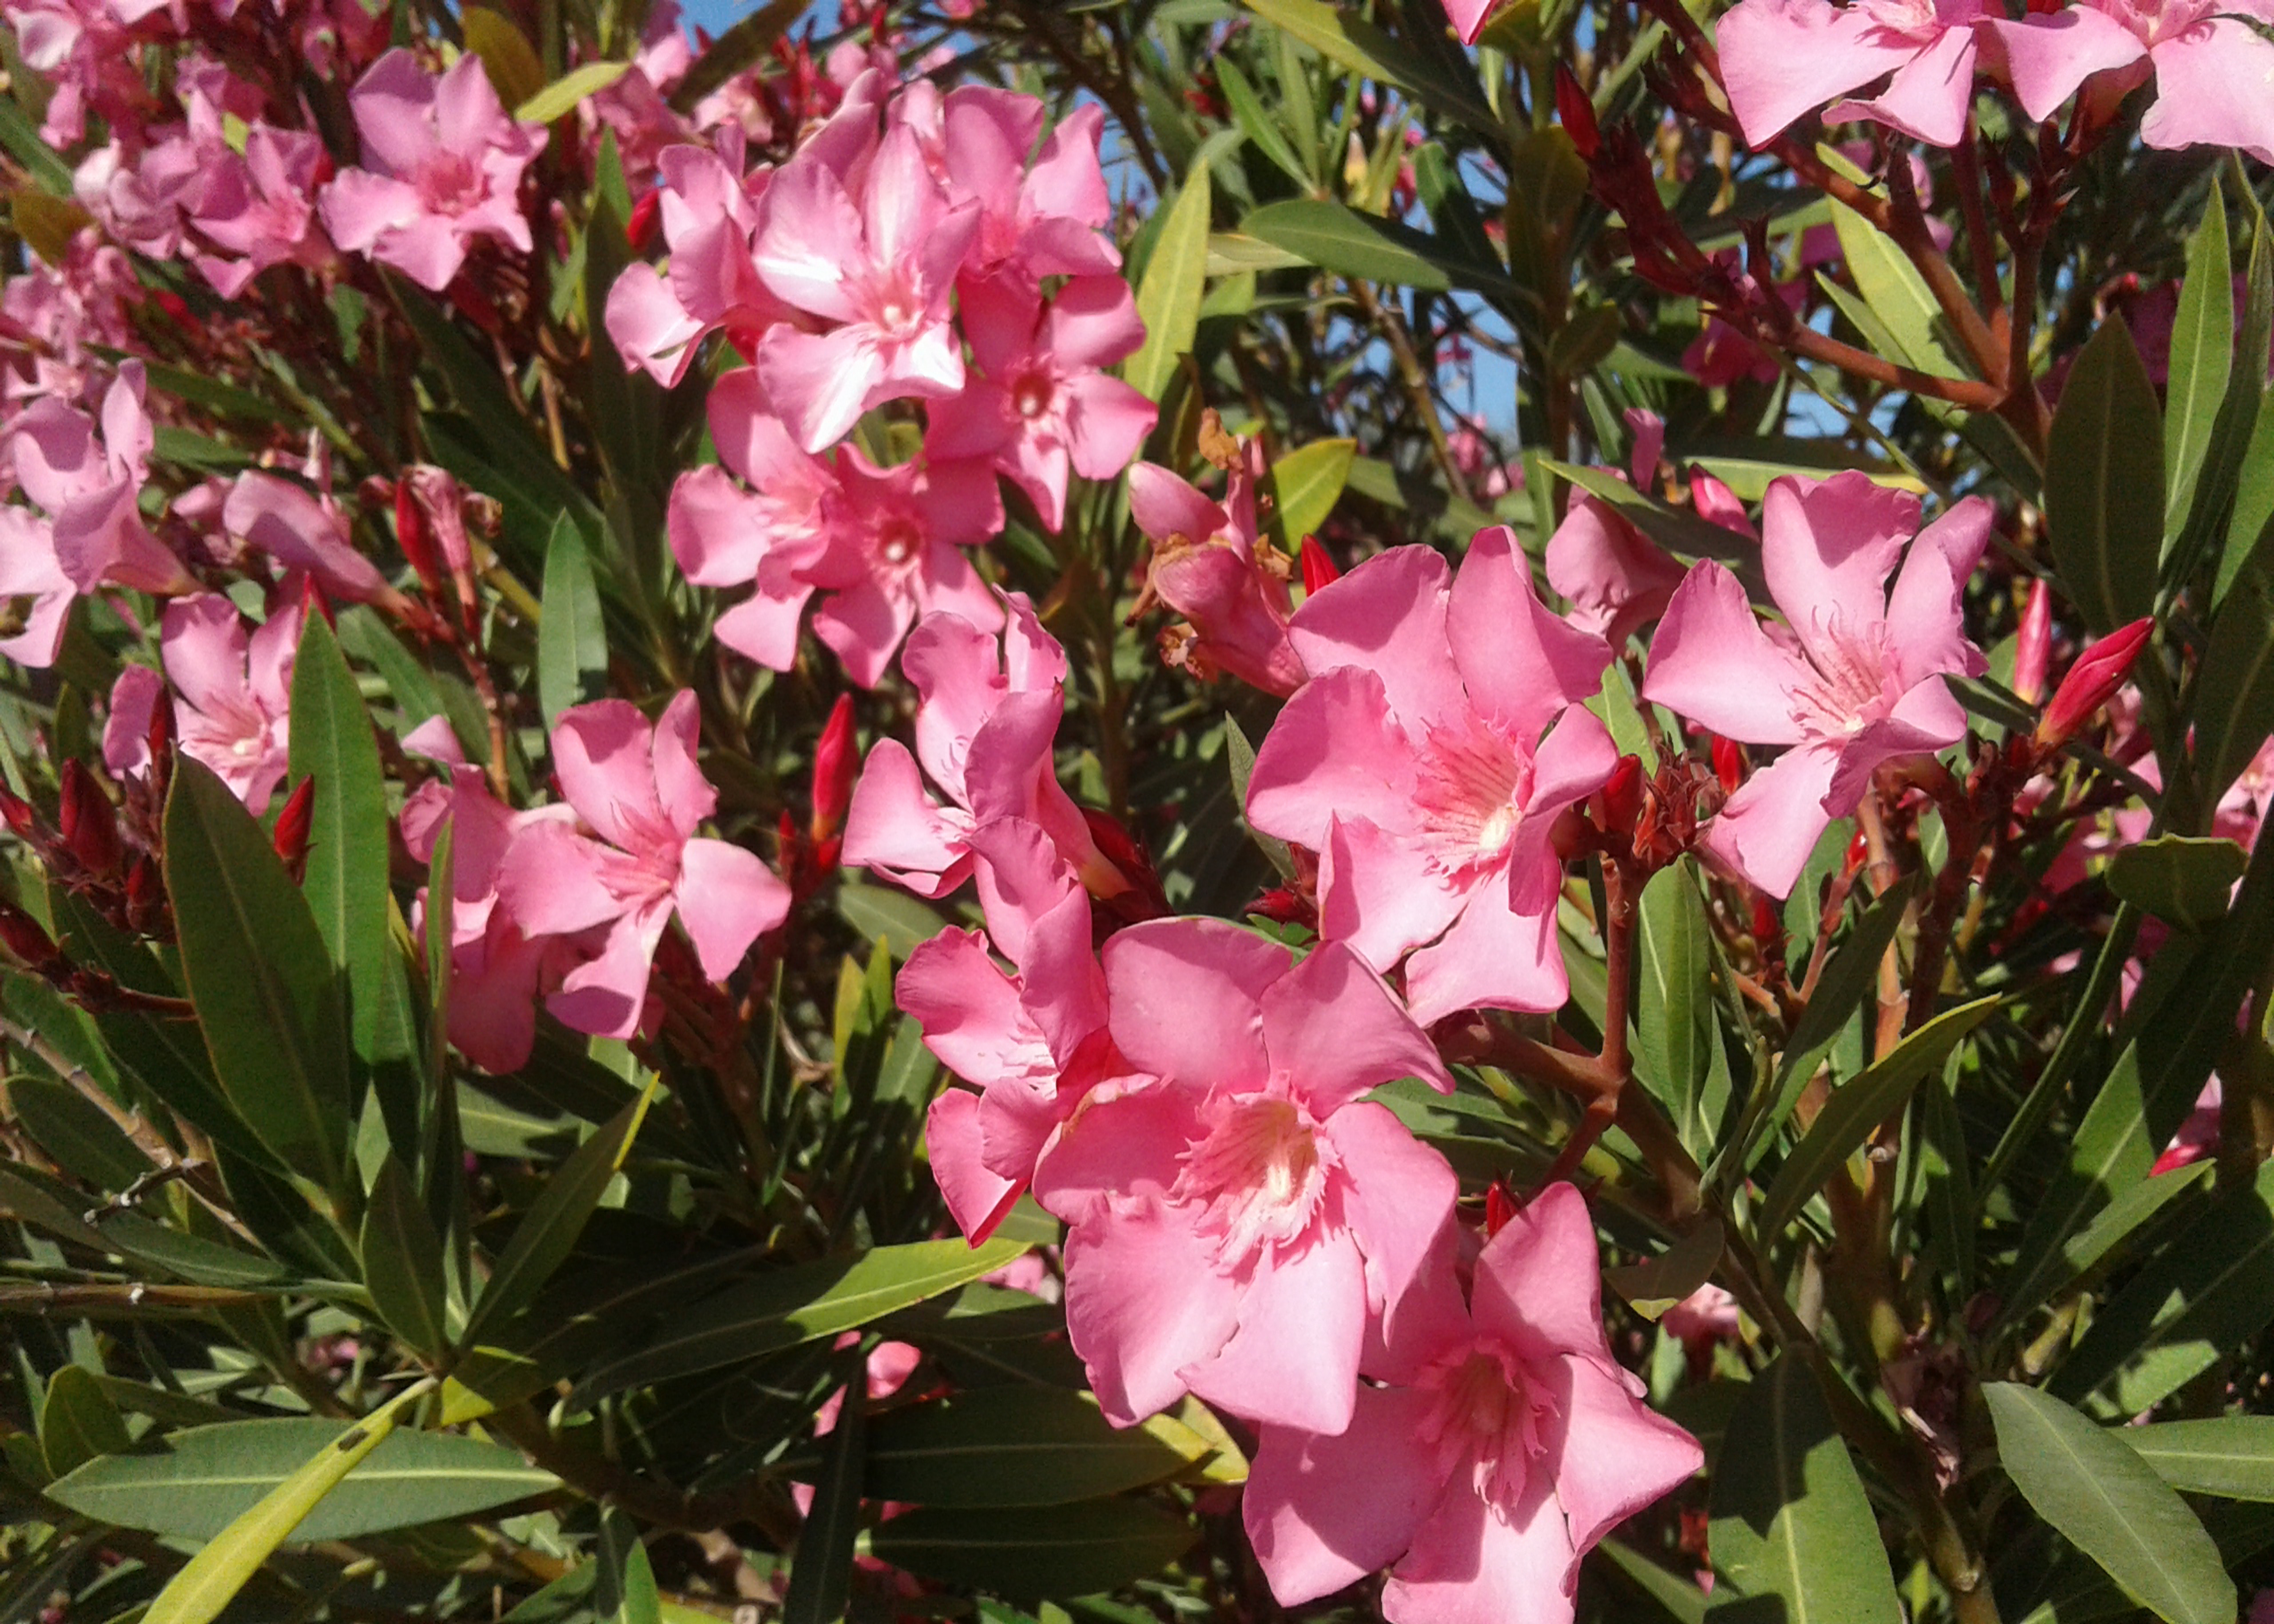
pink, flowers, garden, blossom, plant, flower, leaf, botany, petal, terrestrial plant, groundcover, flowering plant, magenta, shrub, annual plant, perennial plant, subshrub, herbaceous plant, plant stem, four o clock family, pink family, rhododendron, impatiens, daphne